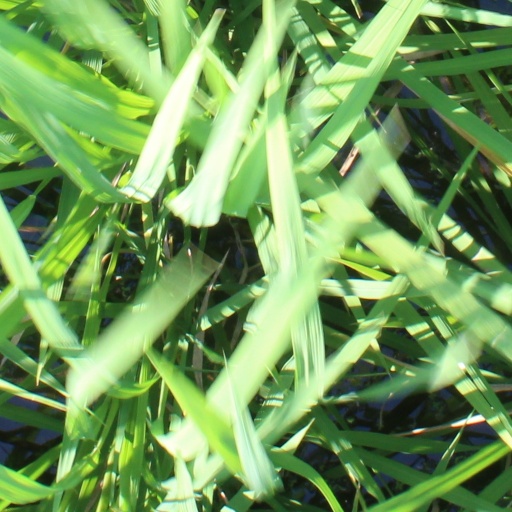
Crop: rice